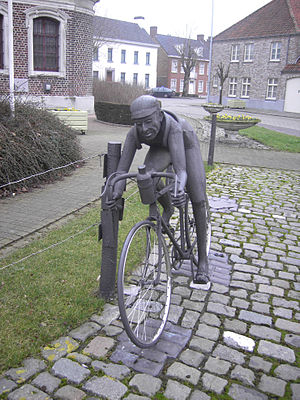
Alberic Schotte
Alberic "Briek" Schotte var en belgisk landevejscykelrytter og to gange verdensmester i landevejsløb.